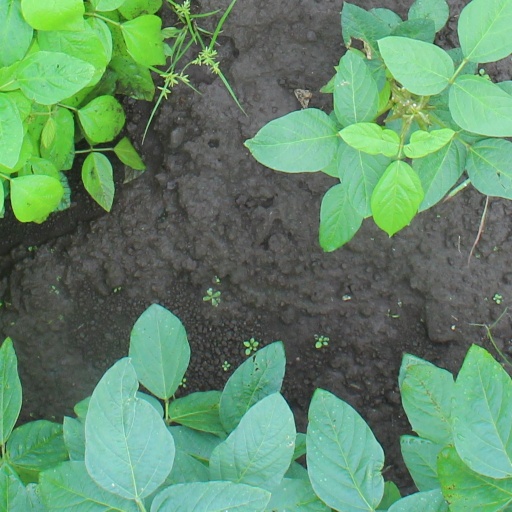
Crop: soybean